Lucrezia Tornabuoni

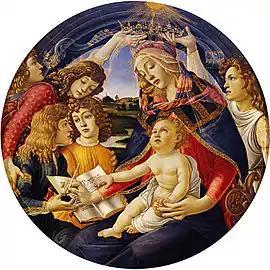
"Madonna of the Magnificat" may show Lucrezia Tornabuoni as the Madonna surrounded by her children, who hold a book and pot of ink.

On 3 June 1444, Lucrezia married Piero di Cosimo de' Medici, son of Cosimo de' Medici, a wealthy banker and statesman from Florence. Her father was a friend and supporter of Cosimo, even through the latter's exile in 1434. The marriage and her dowry of 1200 florins helped to seal the alliance between their families. Lucrezia and Piero developed a good relationship and frequently wrote to each other while apart with tenderness and concern. She also became a good friend of her brother-in-law Giovanni.